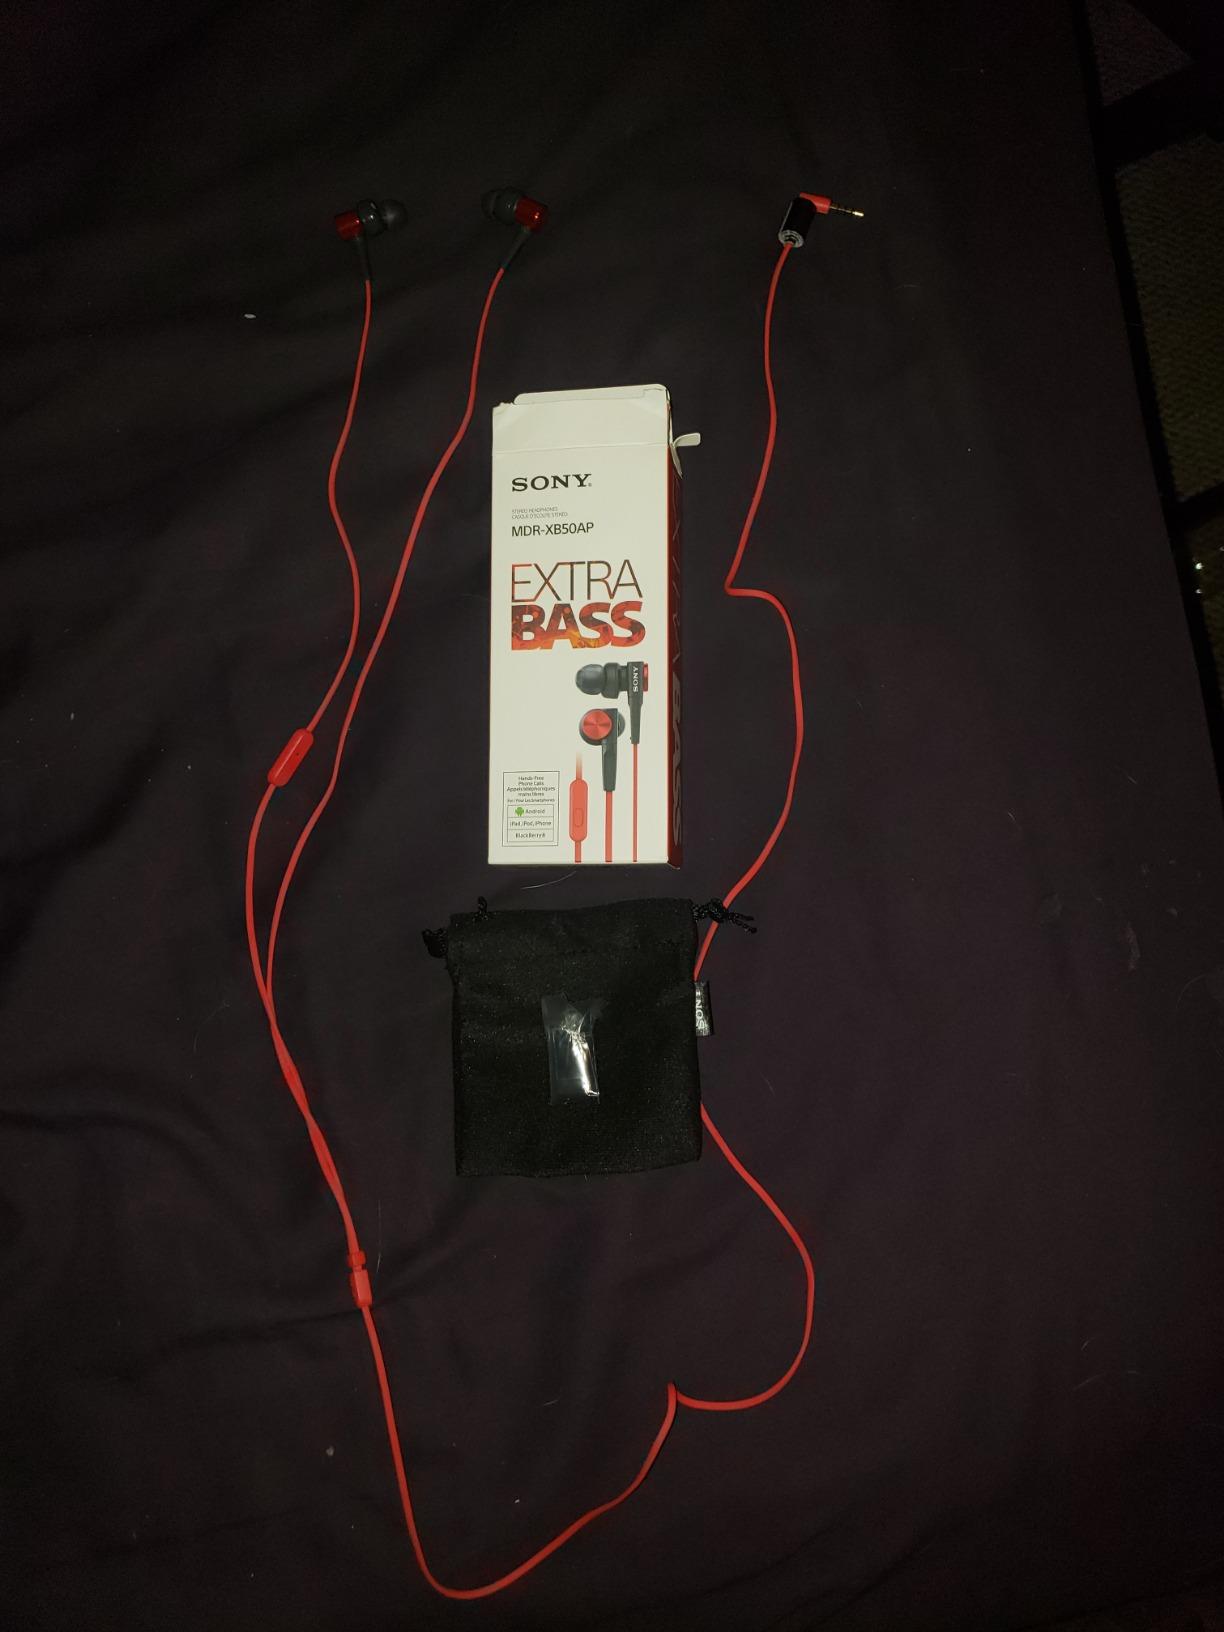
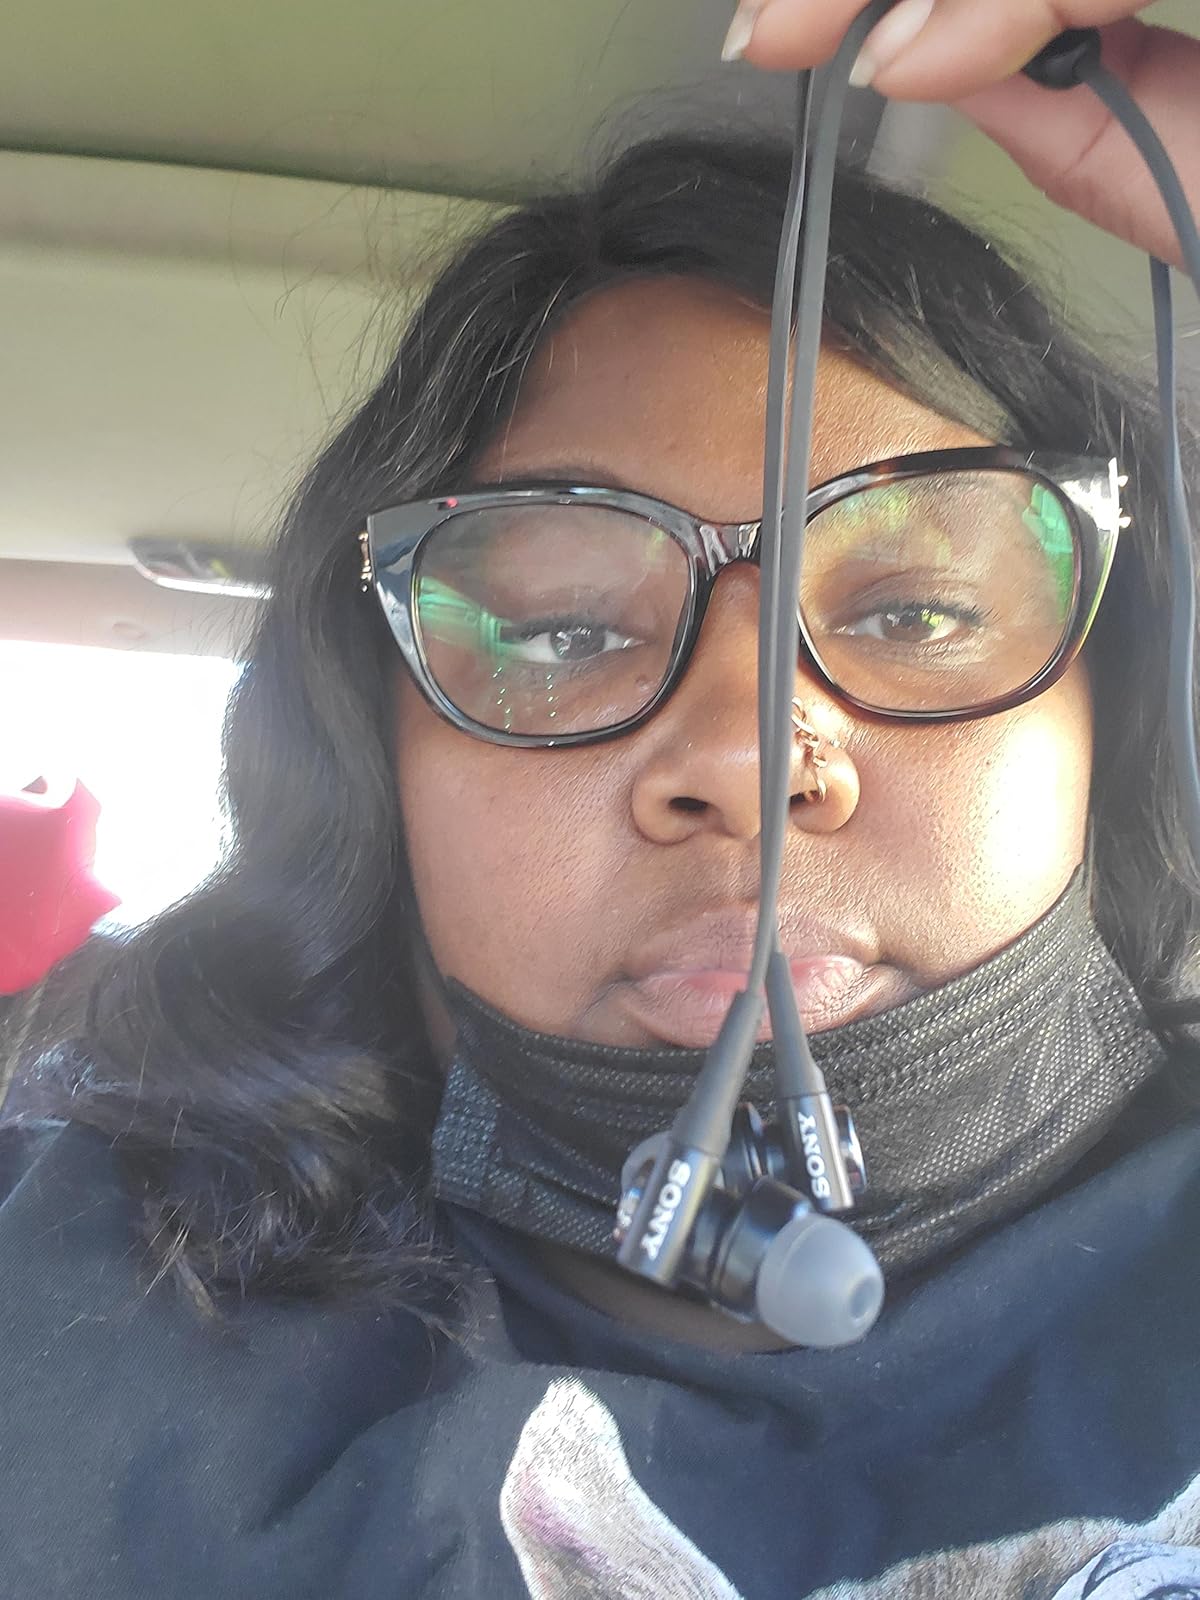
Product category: headphones
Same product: no